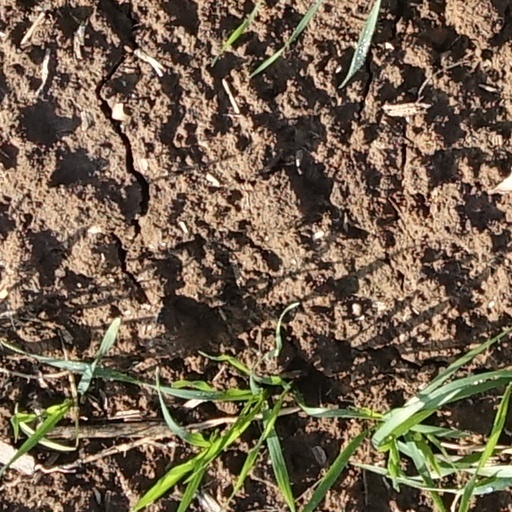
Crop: wheat